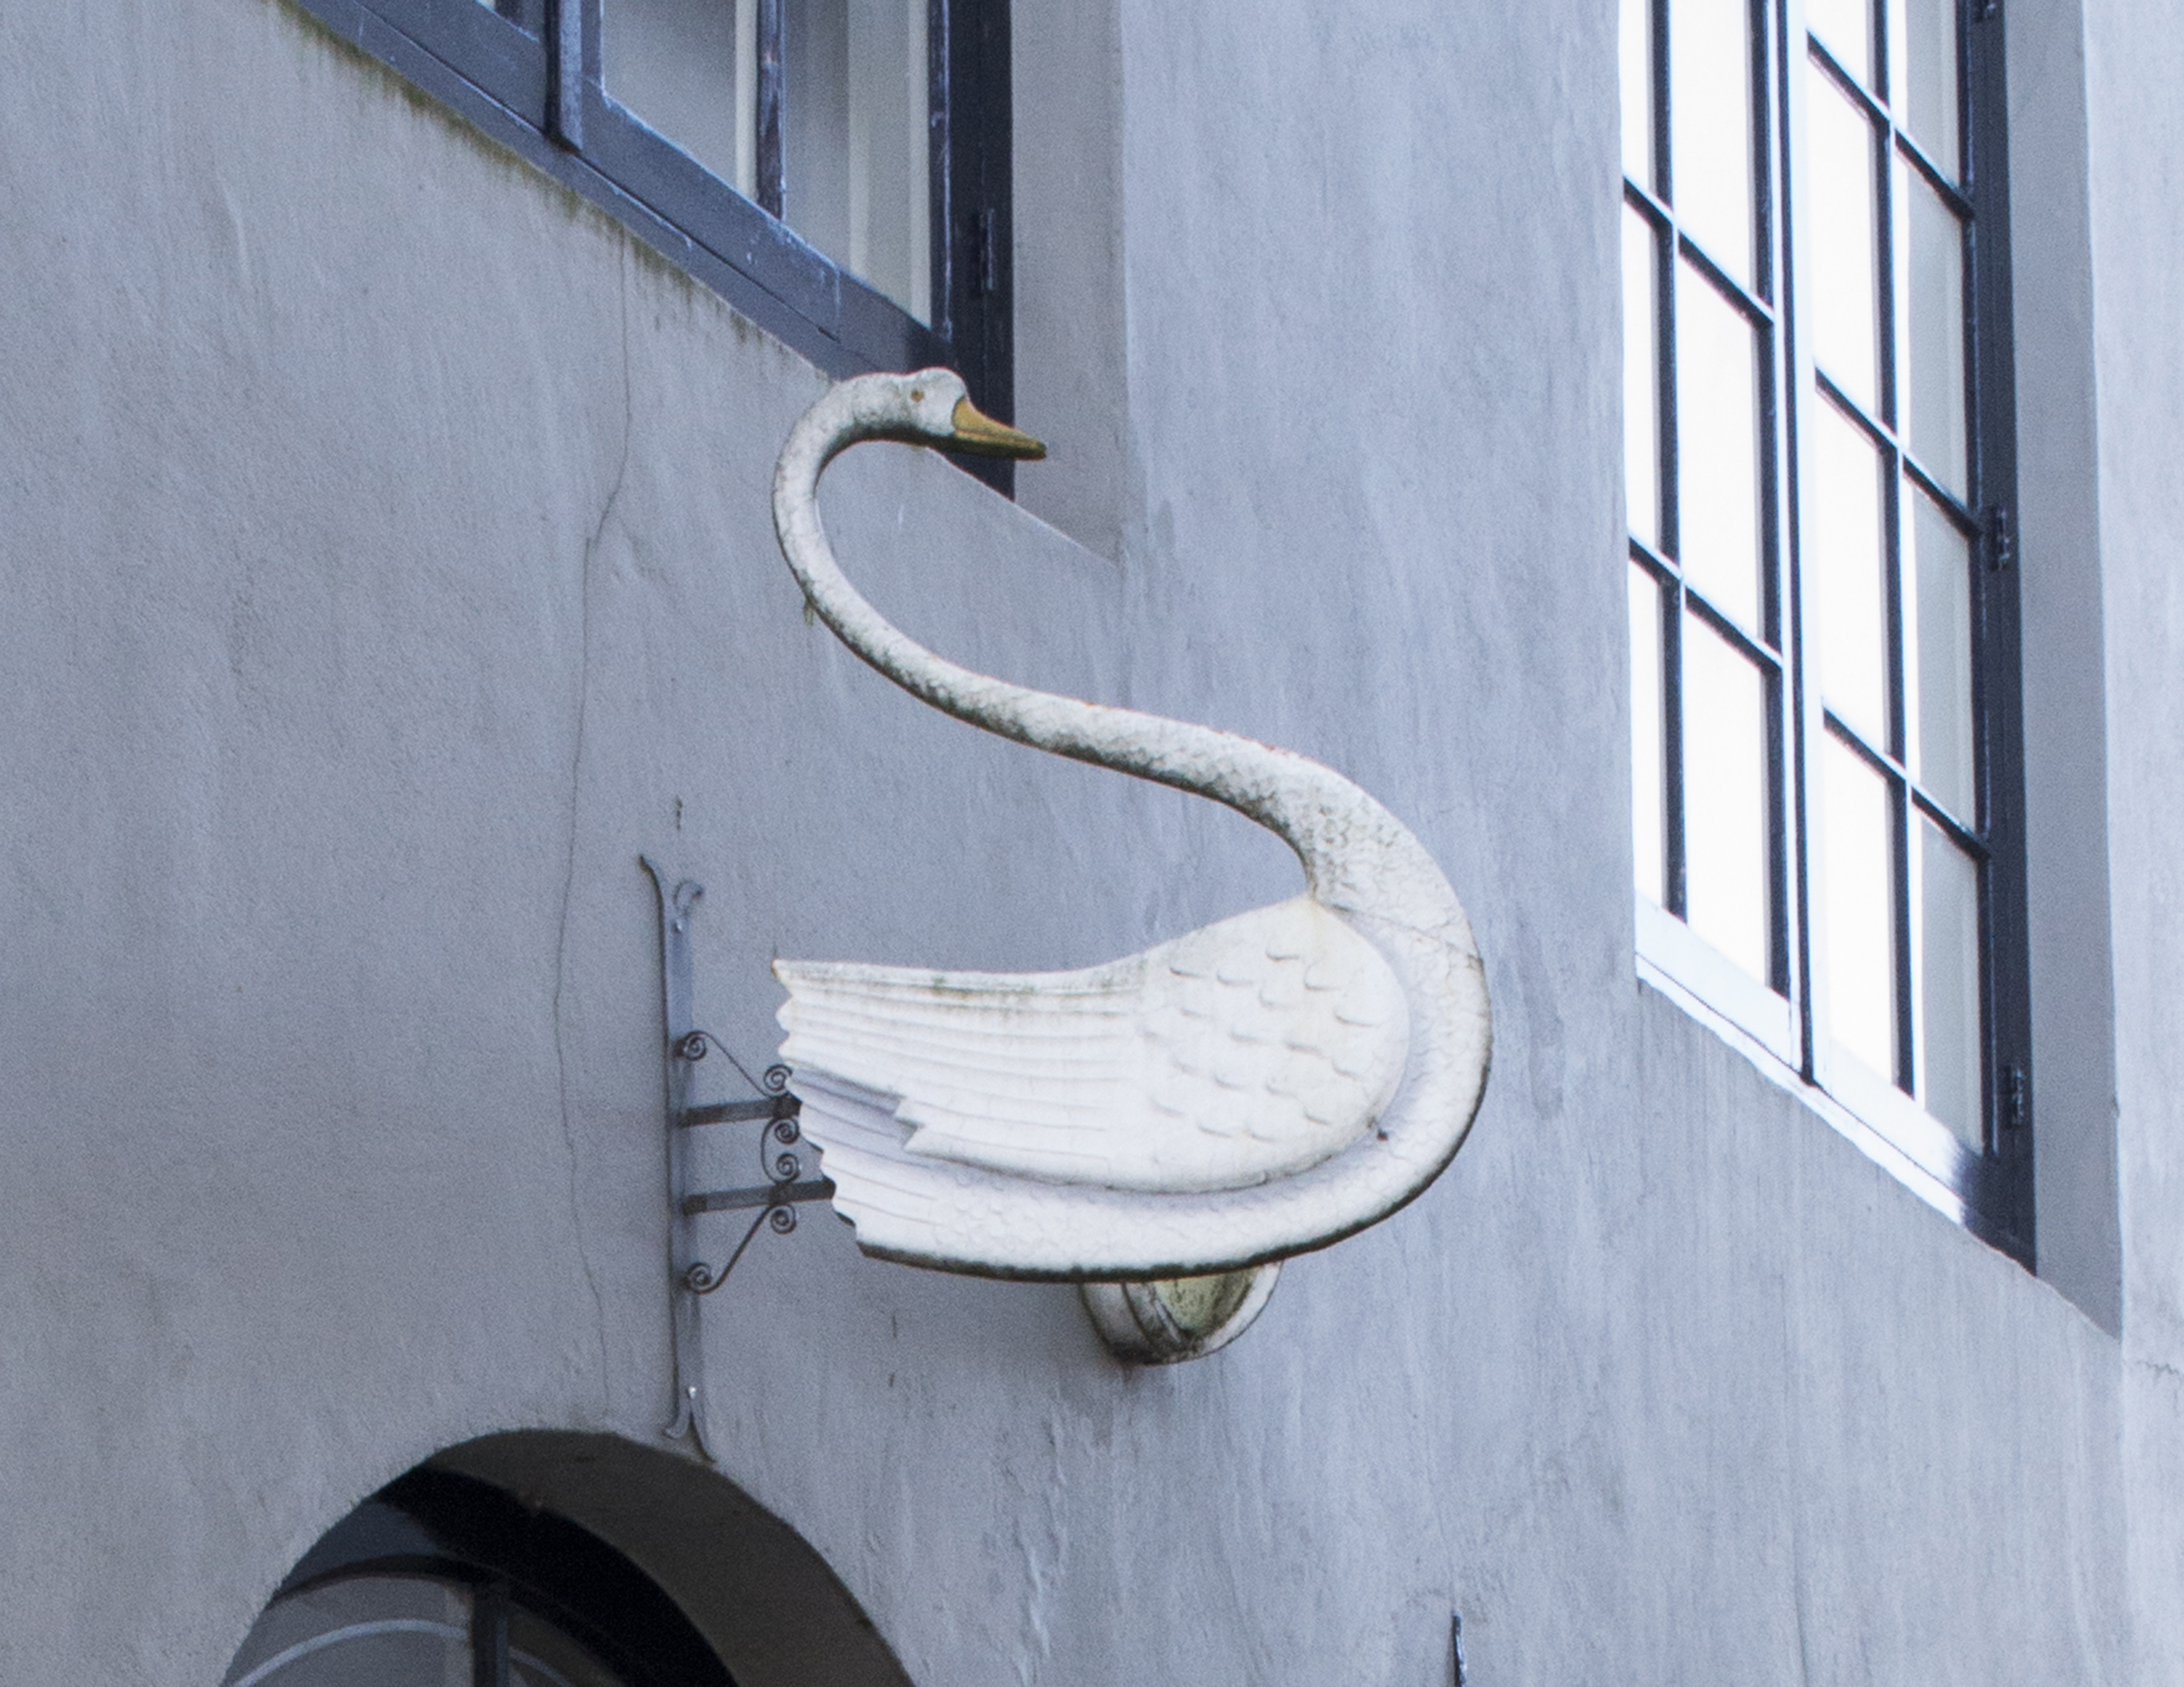
outdoor, wood, white, window, urban, wall, facade, blue, nikon, art, holland, nederland, netherlands, dutch, outdoorphotography, urbanphotography, paulvandevelde, pdvandevelde, padagudaloma, dordrecht, stadsfotografie, nederlandinfotos, stadswandeling, pvdvfotografie, pdvandeveldedordrecht, rondjedordt, dedordtevaer, dutchphotography, totallydutch, zwaan, uithangbord, groteappelsteiger